Ken Westerfield

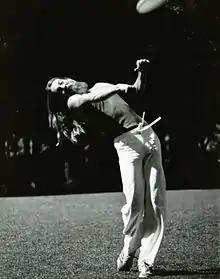
Ken Westerfield sidearm distance throwing record 552' Boulder, Colorado, 1978

In 1978, Boulder, Colorado, while doing a distance throwing demonstration at a North American Series (NAS) event, Westerfield threw a 119-gram World Class Model Frisbee, 552 feet, using his characteristic sidearm throw, beating the official world distance record of 412 feet.